Blotter art

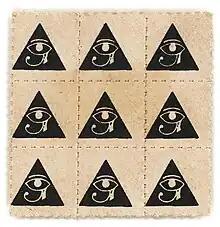
Nine tabs of "Eye of Horus" blotter

Blotter art is an art form printed on perforated sheets of absorbent blotting paper infused with liquid LSD. The delivery method gained popularity following the banning of the hallucinogen LSD in the late 1960s. The use of graphics on blotter sheets originated as an underground art form in the early 1970s, sometimes to help identify the dosage, maker, or batch of LSD.